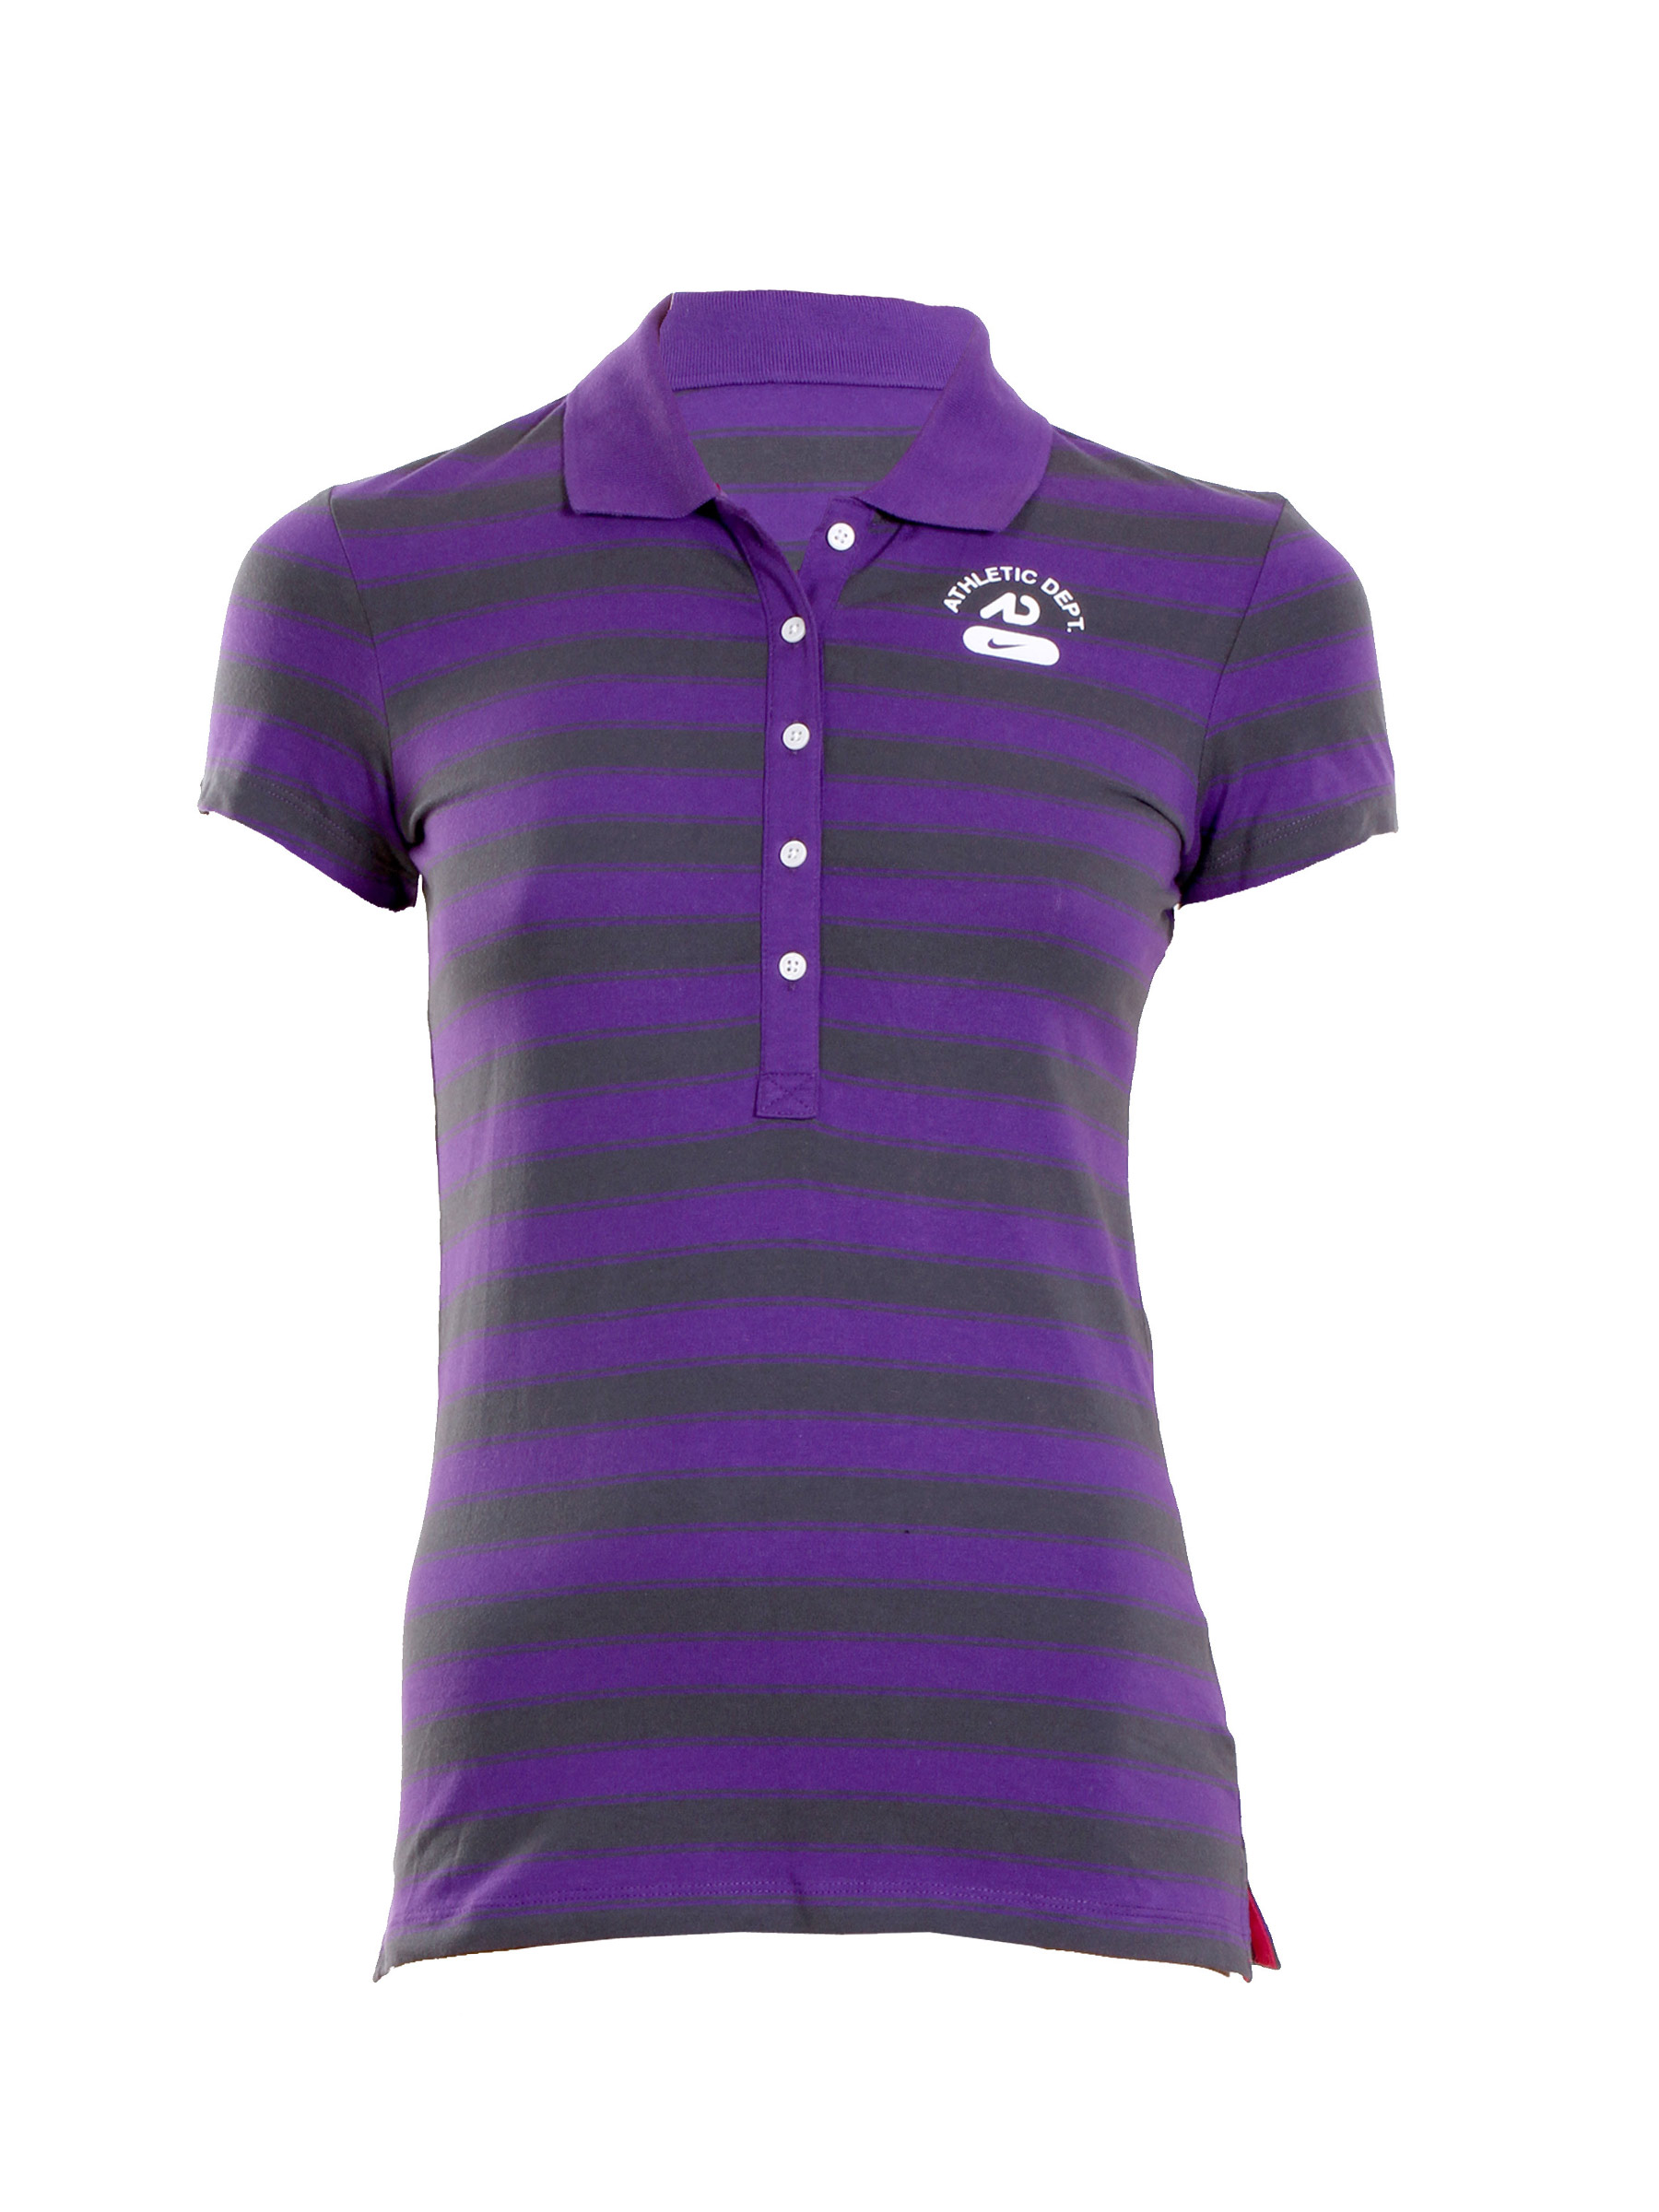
Nike Women Purple Polo T-shirt
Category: Apparel / Topwear / Tshirts
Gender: Women
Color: Purple
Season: Fall 2010
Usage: Sports